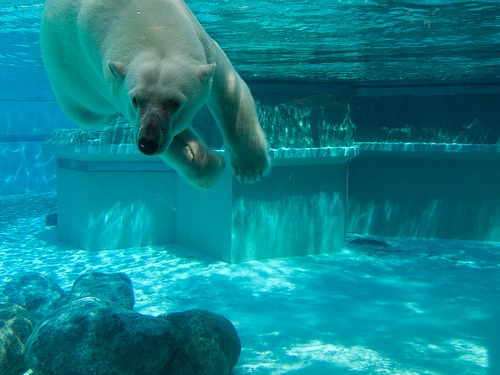
A large polar bear swimming underwater in a cage at a zoo.
A underwater viewing room at a zoo shows a polar bear diving.
A polar bear dives underwater at the zoo.
an image of a polar bear swimming under water
The large polar bear is swimming in the pool.